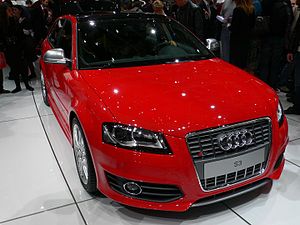
Audi S3 / 8P (2006−2012)
Audi S3 (2008−)
Audi S3 er en kompakt sportsvogn fra Audi, og har fra introduktionen i 1999 og frem til foråret 2011 været det højeste udstyrsniveau i Audi A3-serien. Med introduktionen af Audi RS3 i foråret 2011 blev S3 det næsthøjeste udstyrsniveau i A3-serien.